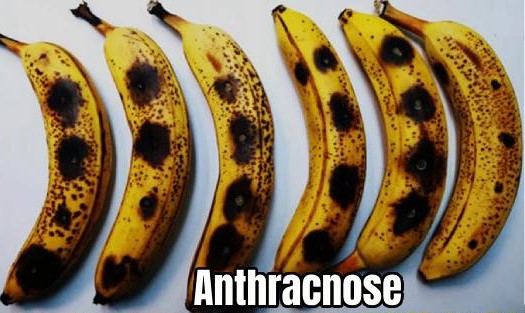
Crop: unknown
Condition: banana_banana_anthracnose